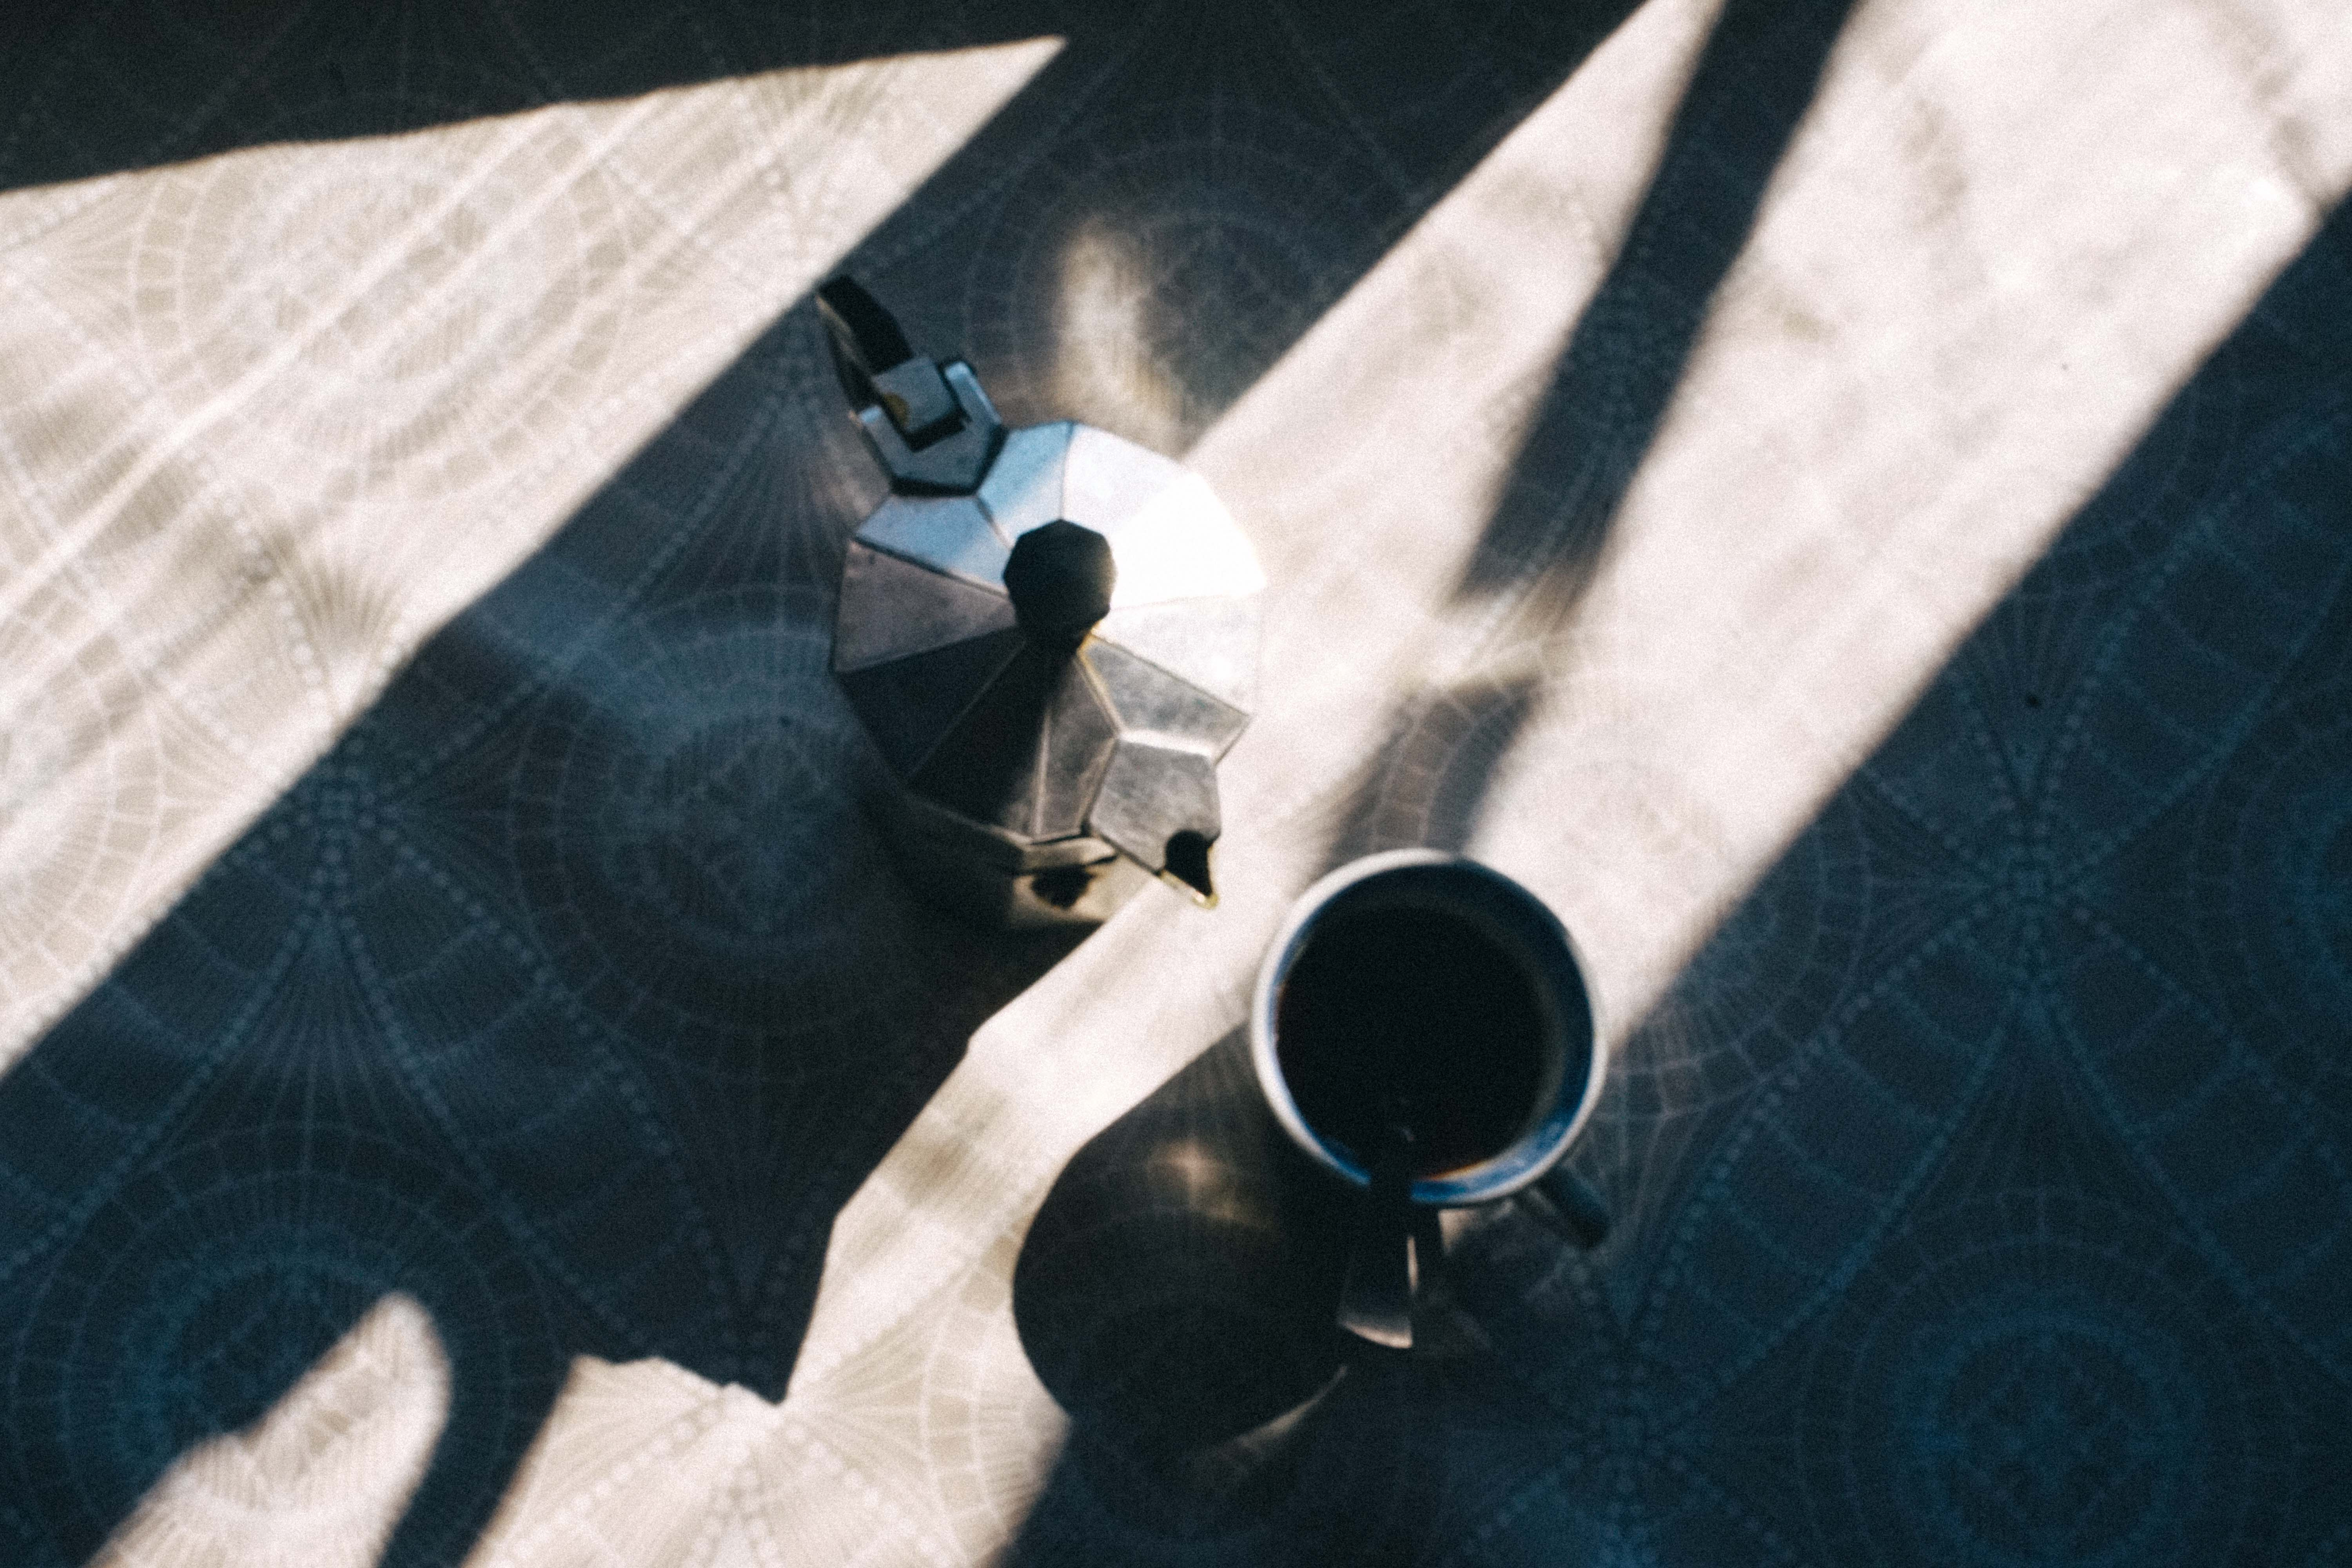
hand, light, white, color, shadow, blue, black, photograph, shape